Philip II of Spain

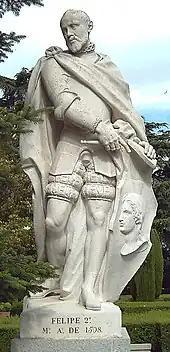
Statue of Philip II at the Sabatini Gardens in Madrid (F. Castro, 1753)

Acts making it high treason to deny Philip's royal authority were passed by the Parliament of Ireland and England. Philip and Mary appeared on coins together, with a single crown suspended between them as a symbol of joint reign. The Great Seal shows Philip and Mary seated on thrones, holding the crown together. The coat of arms of England was impaled with Philip's to denote their joint reign. During their joint reign, they waged war against France, which resulted in the loss of Calais, England's last remaining possession in France.